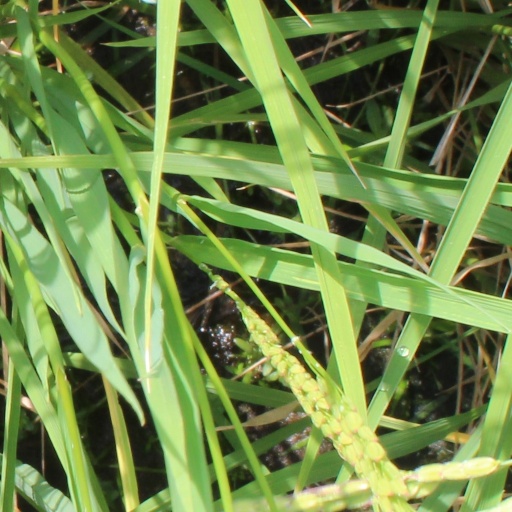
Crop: rice